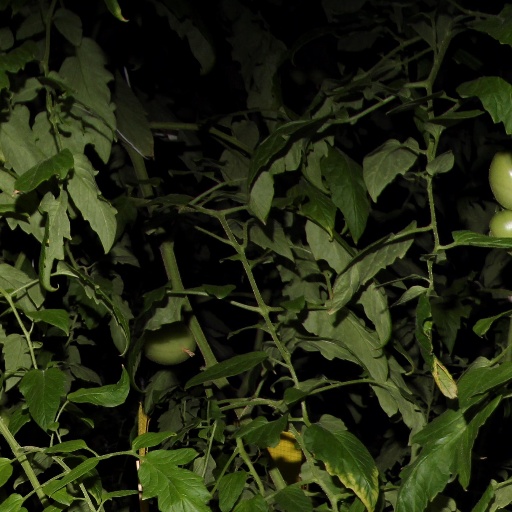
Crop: tomato